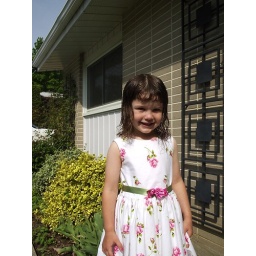
Natasha in white dress